Sky position (RA, Dec in degrees): 32.546, 0.8324
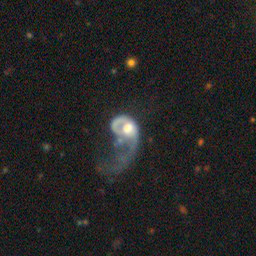
Galaxy morphology: Disturbed Galaxies